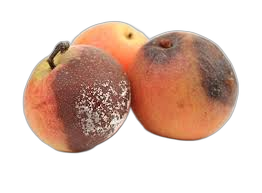
Waste category: biological